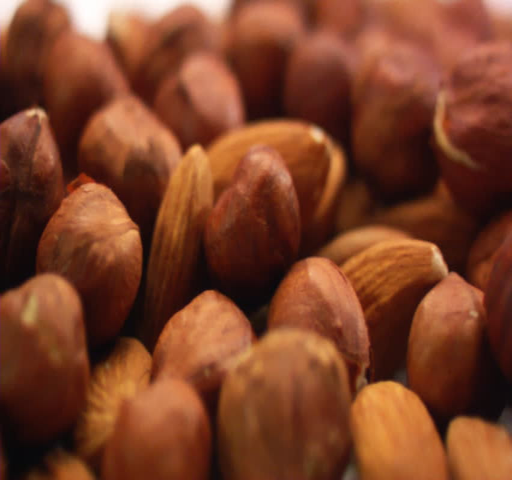
hazelnut and almond on a white background